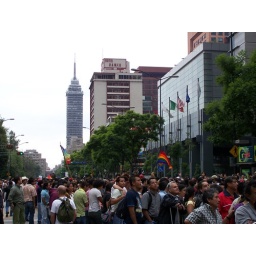
LA torre latino / the latinamerican tower for many years the highest building in all Latinamerica.